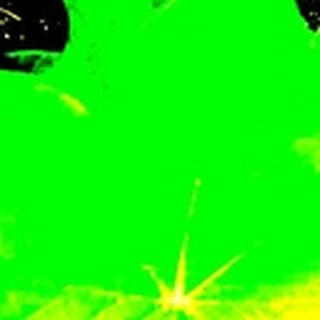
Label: healthy_cotton